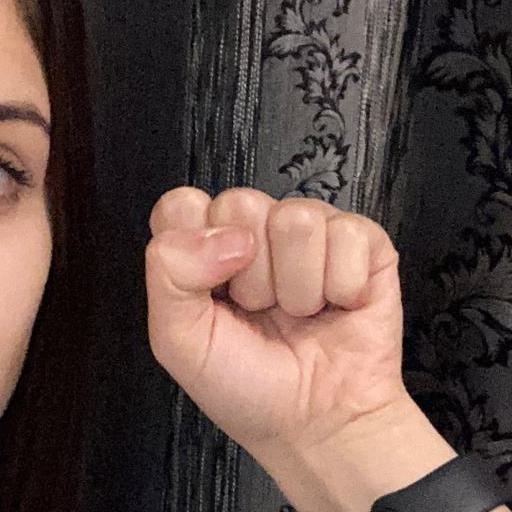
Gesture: fist